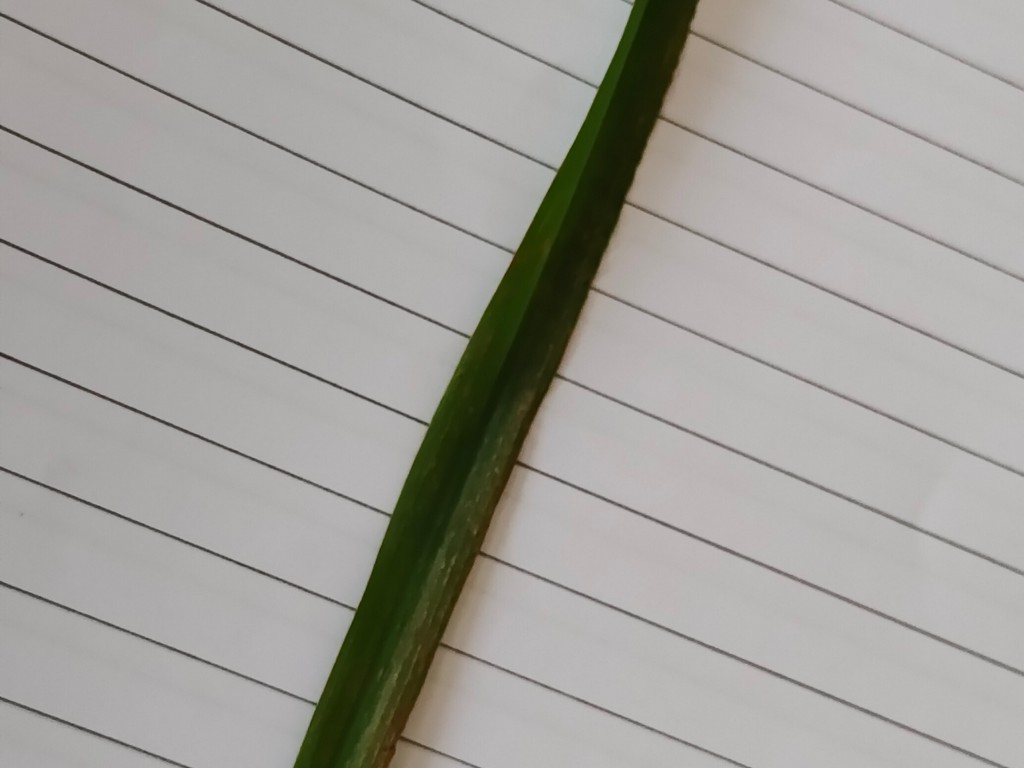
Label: Unhealthy